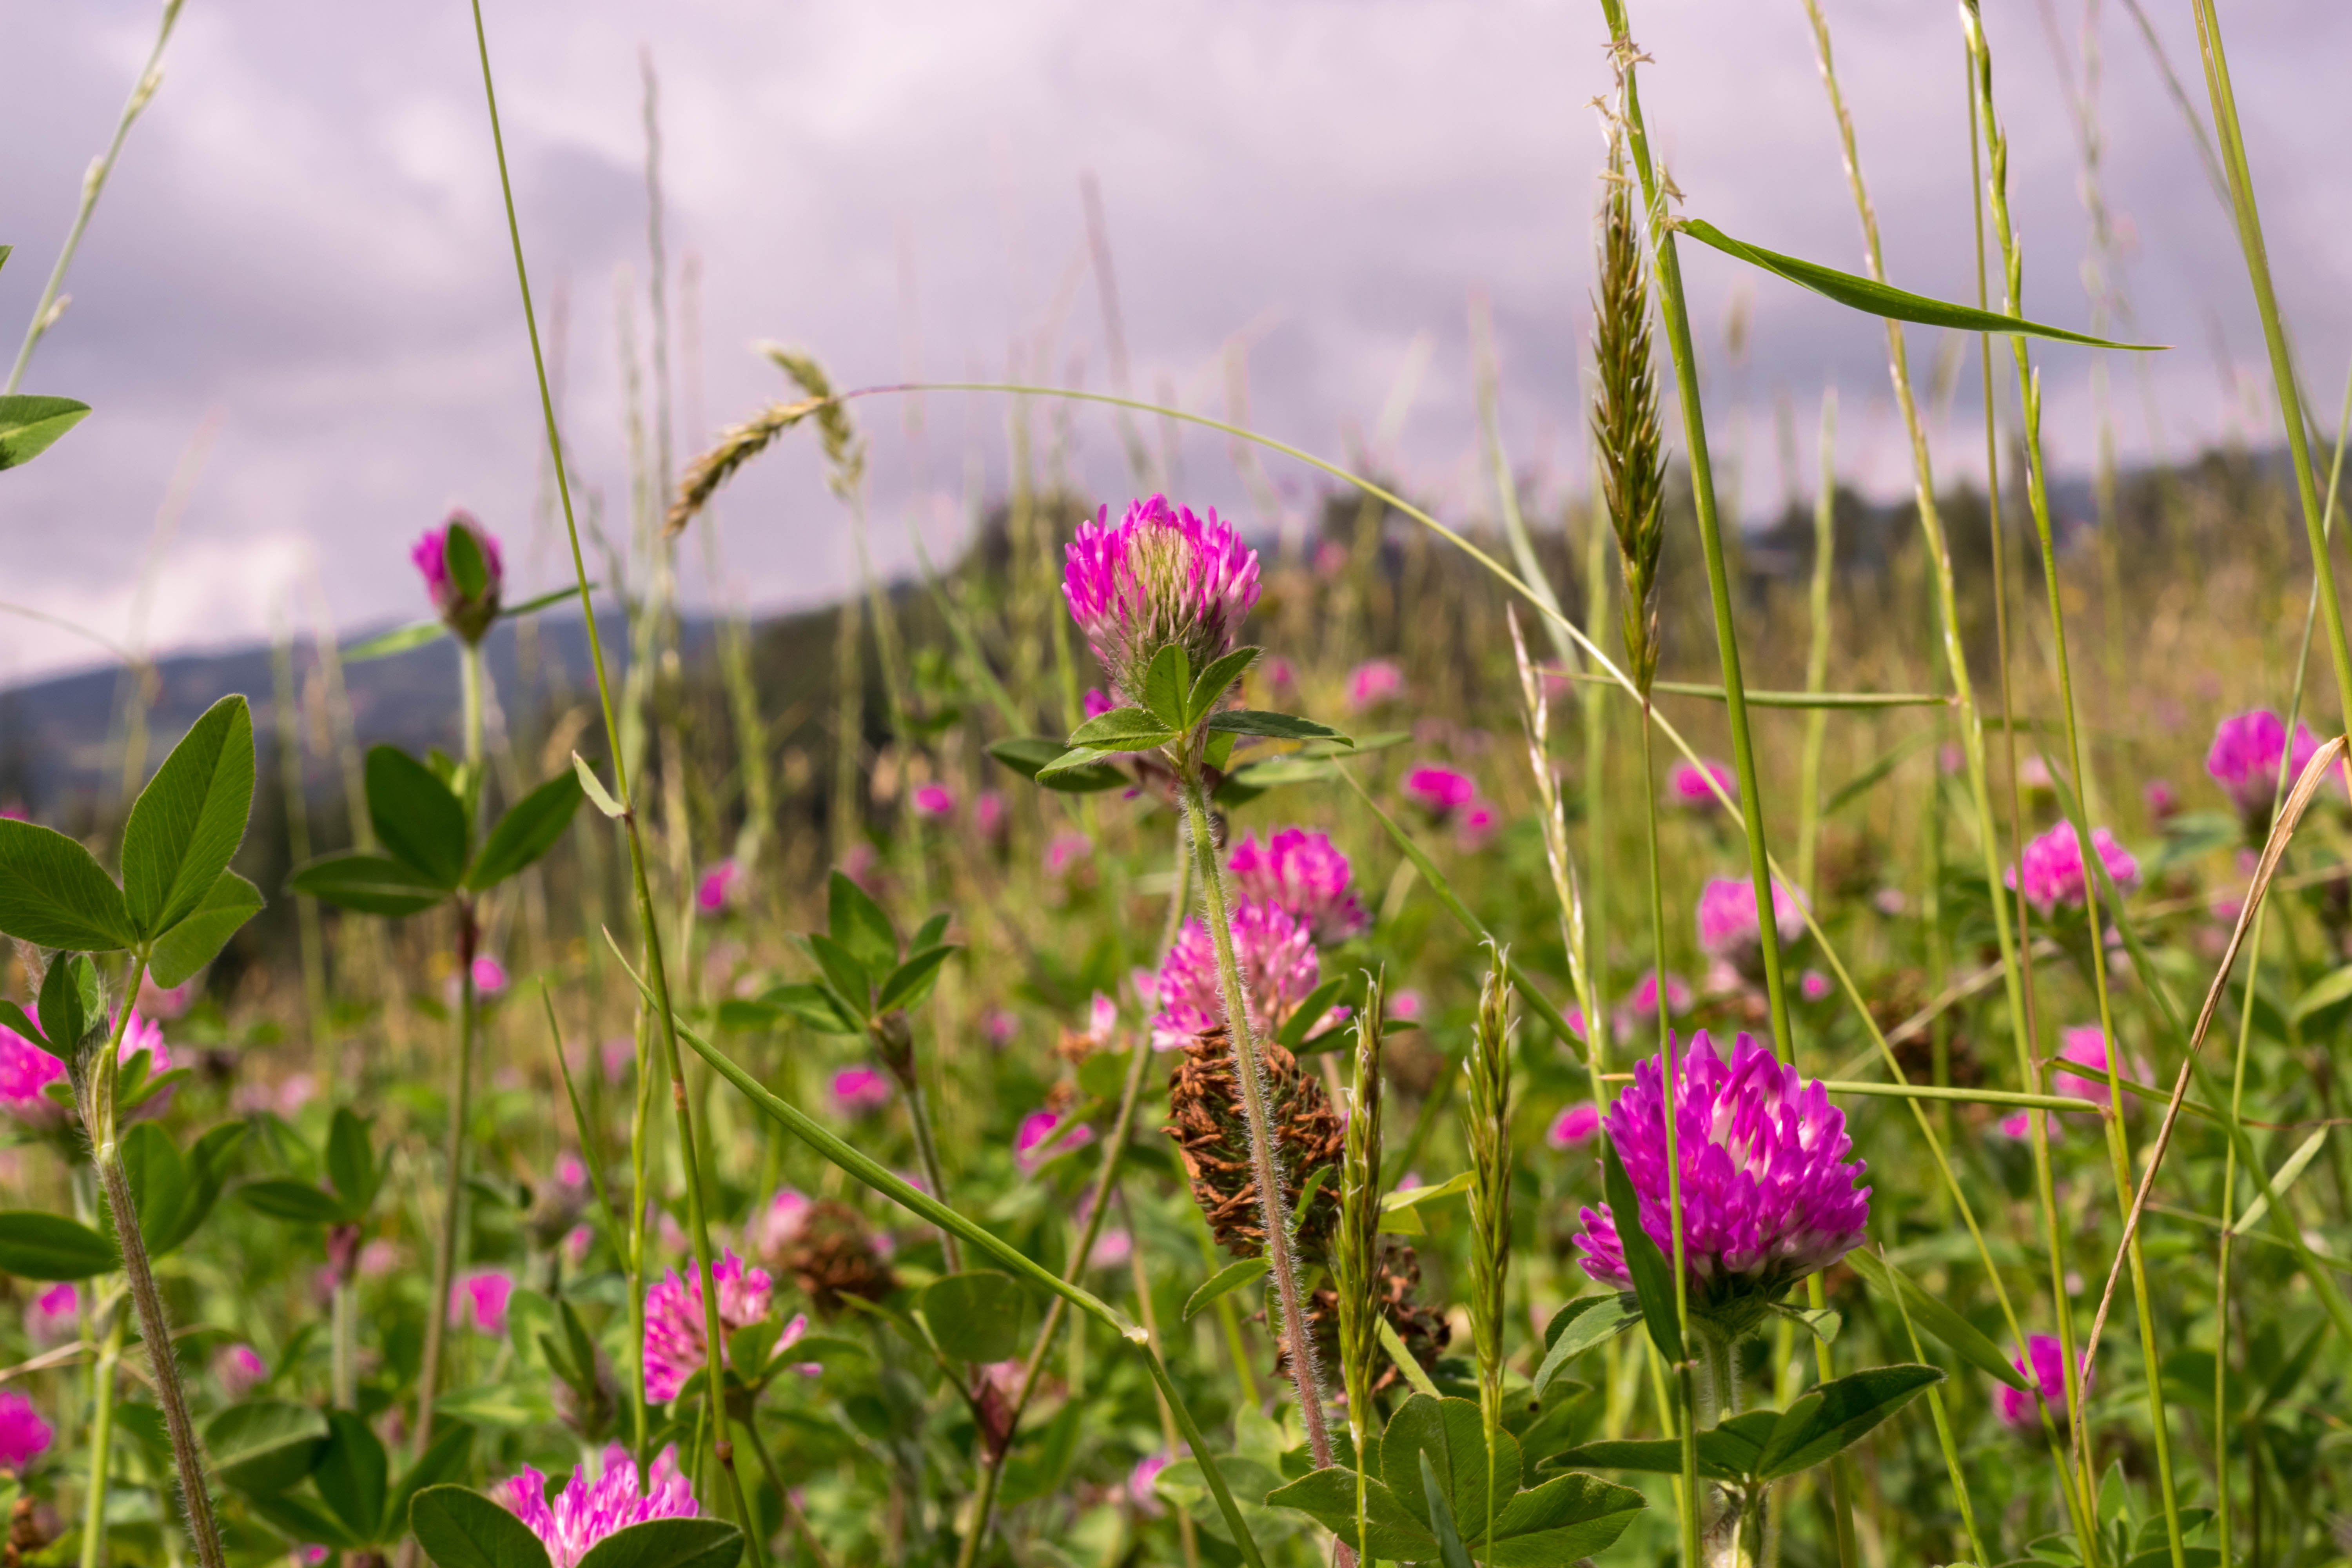
nature, flower, plant, flora, wildflower, vegetation, meadow, grass, morning, prairie, spring, field, landscape, annual plant